Monon Railroad

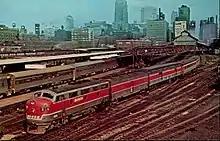
The Monon's "Hoosier" departing Chicago.

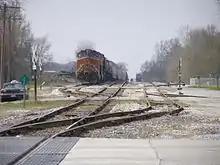
A CSX freight train with run-through BNSF power waits for yard clearance in Monon, Indiana.

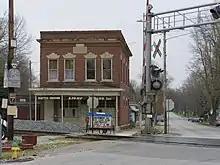
Monon Crossing in Battle Ground, Indiana

The railroad got the name "Monon" from the convergence of its main routes in Monon, Indiana. From Monon, the mainlines reached out to Chicago, Louisville, Indianapolis, and Michigan City, Indiana. In Chicago the Monon's passenger trains served Dearborn Station. Branches connected the Louisville mainline to Victoria and French Lick in Indiana.